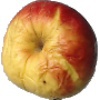
Label: red_yellow_apple